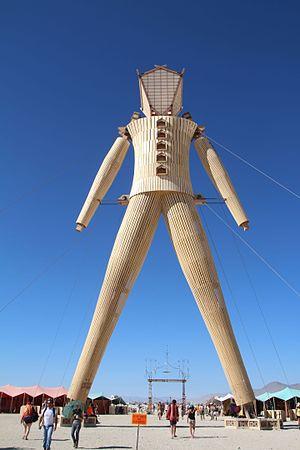
Burning Man est une grande rencontre, qui se tient chaque année dans le désert de Black Rock au Nevada pendant neuf jours. Elle a lieu la dernière semaine d'août, le premier lundi de septembre étant férié aux États-Unis. Souvent considéré comme étant un festival, son organisation et sa communauté insistent sur le fait que Burning Man n'est pas un festival, mais plutôt le rassemblement d'une communauté, dans une ville temporaire, ou encore un mouvement culturel global, basé sur dix principes.